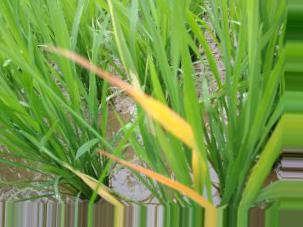
Nhãn: Tungro virus